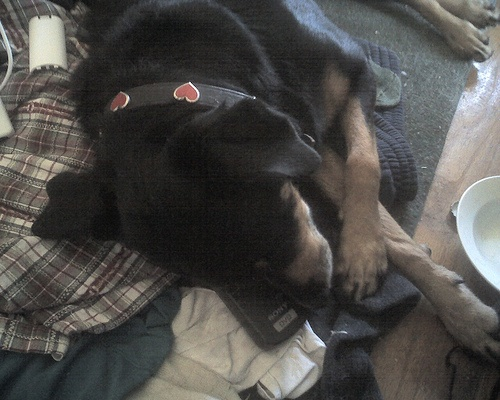
The large dog is sleeping on a television remote control.
A cute dog lazily sleeps on top of a pile of clothes.
a close up of a god laying on a remote
A black dog laying on a pile of clothes.
A dog lying on the floor on some clothes and a remote